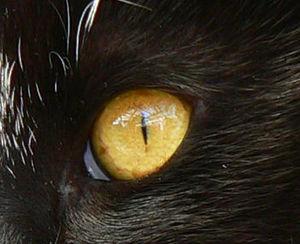
Les différentes espèces de félidés ont des poids et tailles variés qui vont de 1,5 kg pour le chat à pattes noires à plus de 300 kg pour le tigre. Pourtant, malgré leur différence, les félidés partagent de nombreux points communs comme les griffes rétractiles, les vibrisses ou encore le tapetum lucidum.
Les Félidés ou Félins sont une famille de mammifères placentaires de l'ordre des carnivores et du sous-ordre des féliformes. Si on exclut le taxon fossile des Proailurinae, qui ne possède qu'un seul et unique genre connu, on y distingue trois sous-familles : les « petits félins », les « grands félins » et les félins dit « à dents de sabre », aujourd'hui éteints.